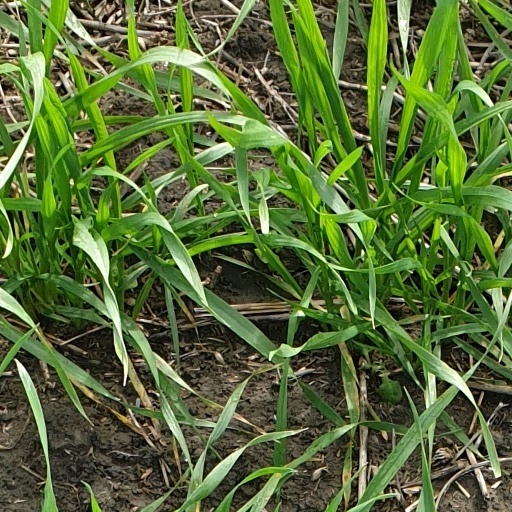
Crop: wheat